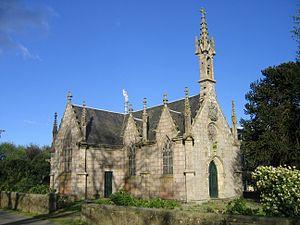
La chapelle Saint-Jacques sur la commune de Guiclan dans le Finistère - France
Guiclan [giklɑ̃] est une commune française du département du Finistère, dans la région Bretagne, en France.